Katerina Lehou

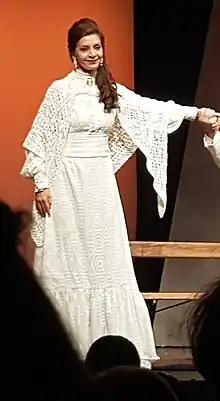

Katerina Lehou (Greek: Κατερίνα Λέχου) is a Greek actress, who has been in many theatrical plays, films, and Greek television series.